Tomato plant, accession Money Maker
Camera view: bottom (45 deg); turntable rotation: 180 degrees
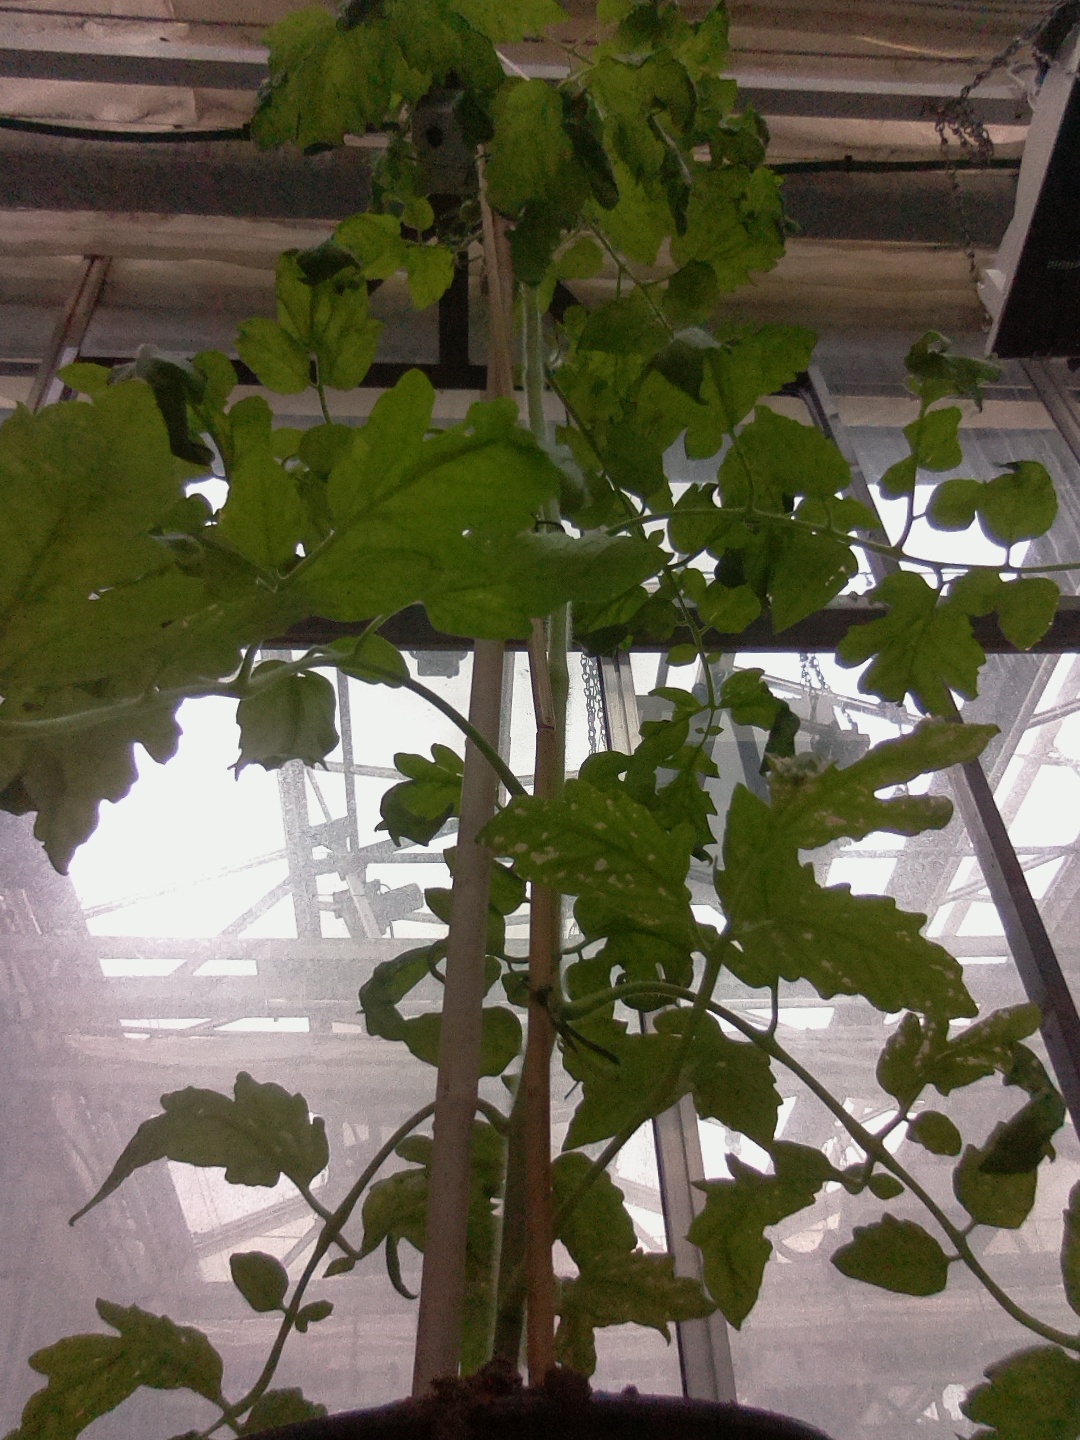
BBCH growth stage 71: 10%-20% of final fruit size